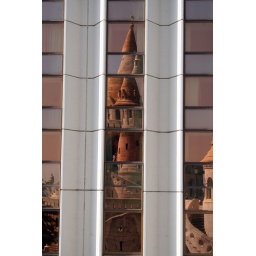
The tower of the fisherman's bastion reflects in the windows of the Hilton atop castle hill in Budapest.